Brain-reading

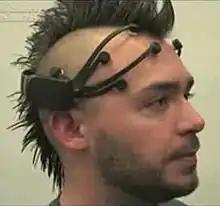
The Emotiv Epoc is one way that users can give commands to devices using only thoughts.

Brain-reading has also been proposed as a method of improving human–machine interfaces, by the use of EEG to detect relevant brain states of a human. In recent years, there has been a rapid increase in patents for technology involved in reading brainwaves, rising from fewer than 400 from 2009–2012 to 1600 in 2014. These include proposed ways to control video games via brain waves and "neuro-marketing" to determine someone's thoughts about a new product or advertisement.